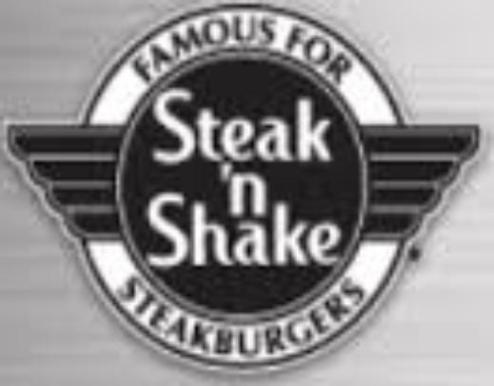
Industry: Food